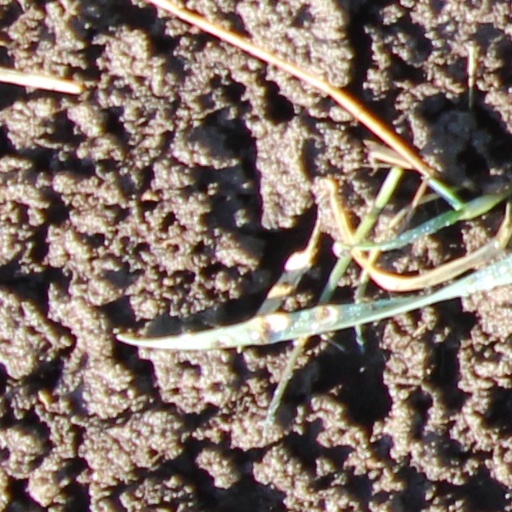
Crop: wheat